CBS Building

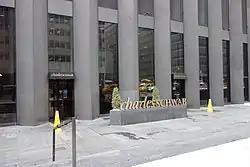
Charles Schwab sign on the Sixth Avenue side

For the first quarter-century of the CBS Building's existence, all of the office space was occupied by CBS. The company commissioned Vincent Ashbahian to design artwork for the building's lobby in 1976. The artwork, representing CBS and its subsidiaries, was briefly displayed in the building during the late 1970s; Ashbahian owned the artwork until his death three decades later. CBS had 9,900 employees in New York by 1981, many of whom worked at the CBS Building.